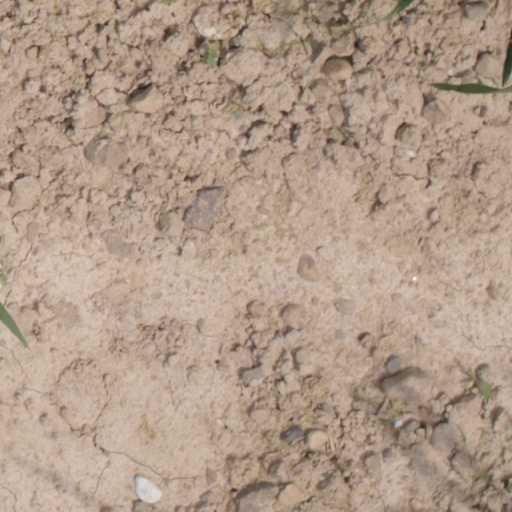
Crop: wheat